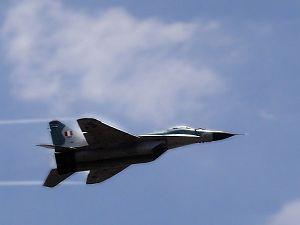
La force aérienne du Pérou est le principal élément aérien des forces militaires péruviennes chargé de la défense du Pérou et de ses intérêts par l'utilisation de la puissance aérienne. D'autres missions comprennent l'assistance et la sécurité intérieure, la réalisation de secours aux sinistrés et la participation aux opérations internationales du maintien de la paix.